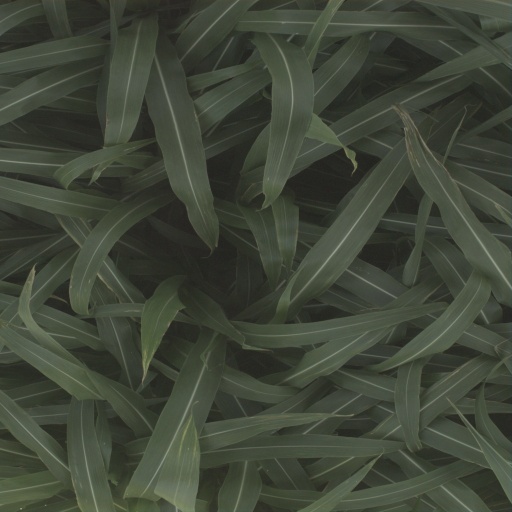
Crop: sorghum